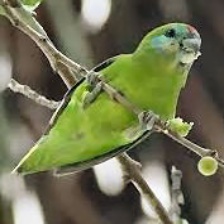
Species: DOUBLE EYED FIG PARROT
Scientific name: CYCLOPSITTA DIOPHTHALMA